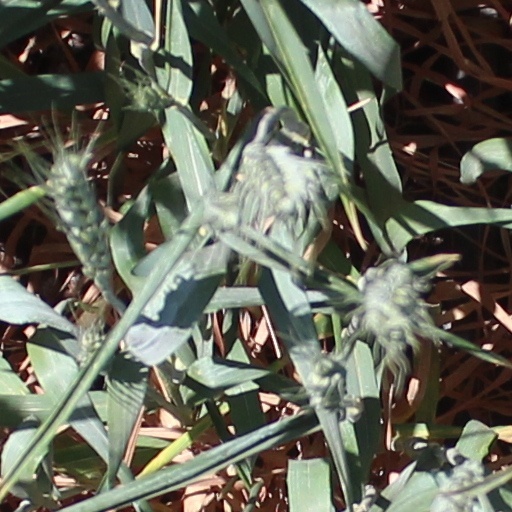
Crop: wheat